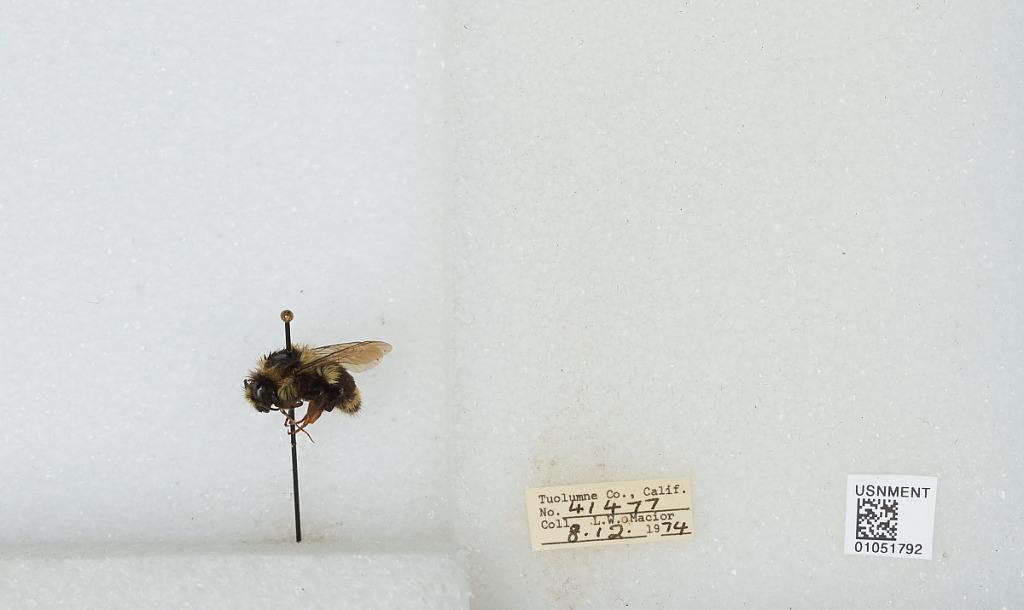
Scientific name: Bombus bifarius nearcticus
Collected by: L. Macior
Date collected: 1974-8-12
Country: United States
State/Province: California
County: Tuolumne
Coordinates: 38.02, -119.93